Capital City Red

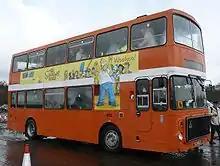
Volvo Ailsa, with Cardiff Bus livery, at the 2008 Cobham bus rally.

The Scania Omnicity articulated vehicles have their own red and green livery, are equipped with seats with leather headrests, air-conditioning, reserved spaces for buggies and wheelchairs, CCTV, on-bus screens with local travel information and BBC News 24 bulletins, hearing induction loop and next stop information. Cardiff Bus has 19 of such vehicles in their fleet valued at £235,000 each.